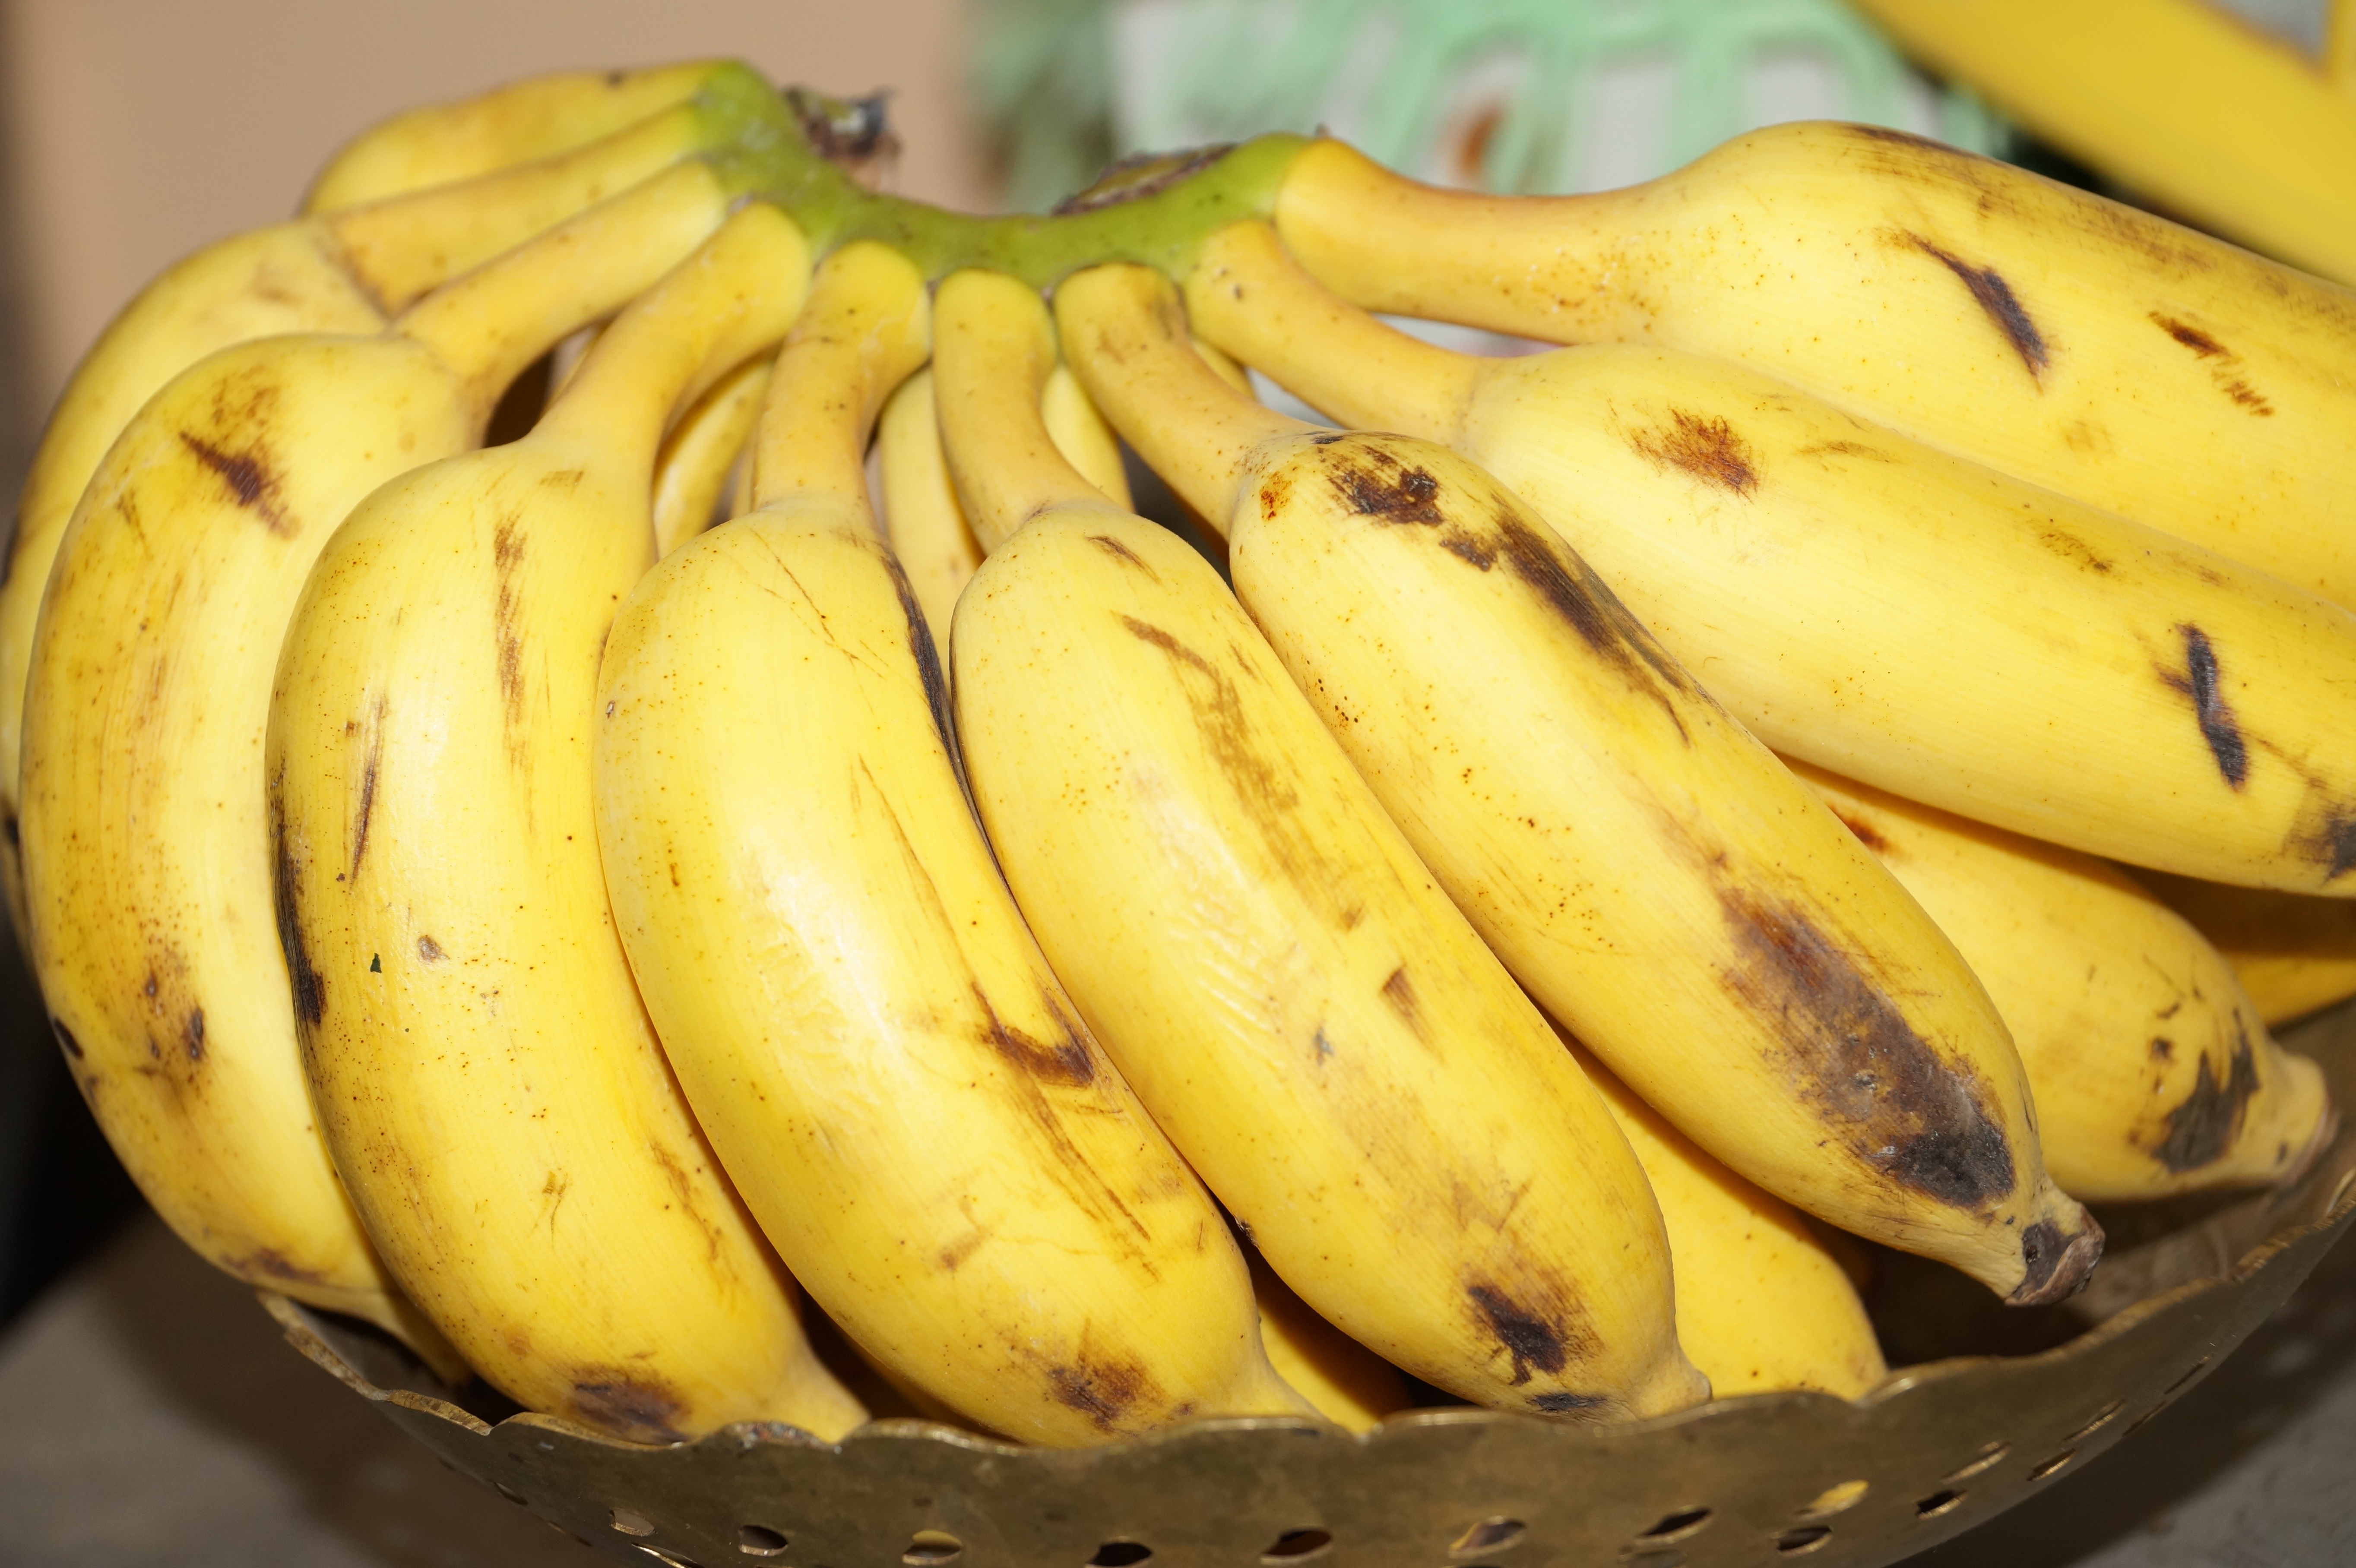
plant, fruit, ripe, food, produce, banana, bananas, flowering plant, land plant, banana family, cooking plantain, ready to eat